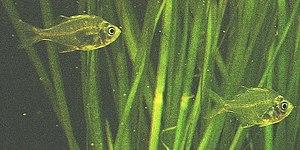
Parambassis ranga est un poisson qui vit dans les eaux saumâtres du Pakistan, Inde, Bangladesh, Myanmar, Thaïlande, Malaisie et Népal. Sa taille maximale connue est de 8 cm.